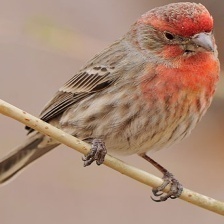
Species: HOUSE FINCH
Scientific name: HAEMORHOUS MEXICANUS
ImageNet parent category: house_finch